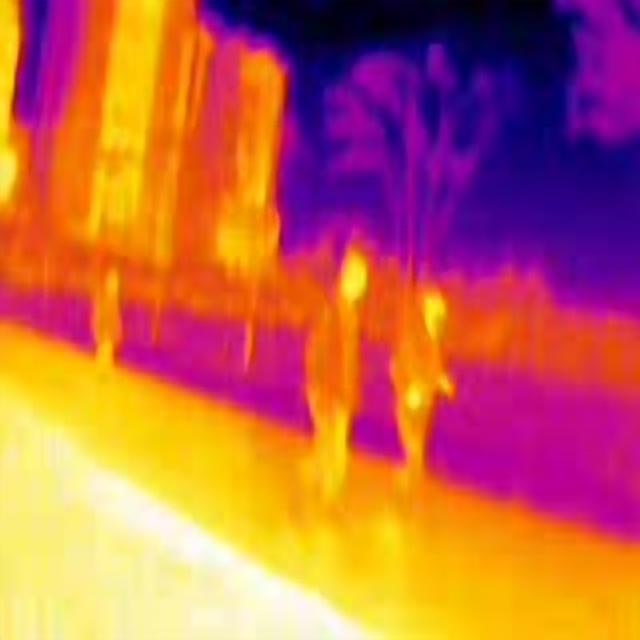
Detected objects:
label: person
label: person
label: person